John Cockcroft

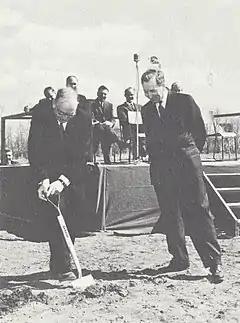
Cockcroft (left) at a sod turning for the Saskatchewan Accelerator Laboratory in Saskatoon, Canada in May 1962

Cockcroft was president of the Institute of Physics from 1954 to 1956, and of the British Association for the Advancement of Science. He served as chancellor of the Australian National University in Canberra from 1961 to 1965, a largely symbolic post that involved a visit once a year for degree conferring ceremonies. He delivered the Rutherford Memorial Lecture in 1944. He was the British delegate on the Council of CERN as well as Chairman of the Nuclear Physics Sub-Committee of the Department of Scientific and Industrial Research.